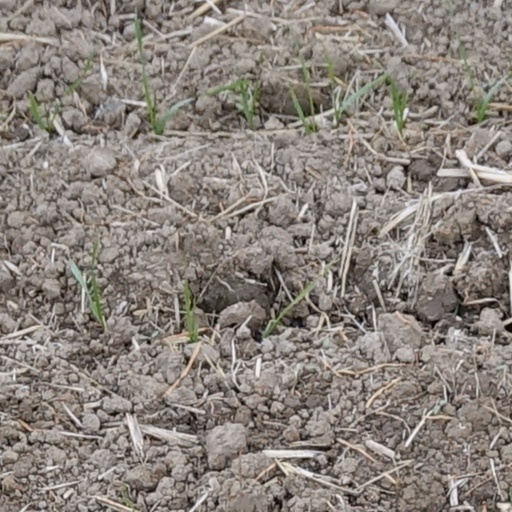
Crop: wheat